Andre Young (basketball)

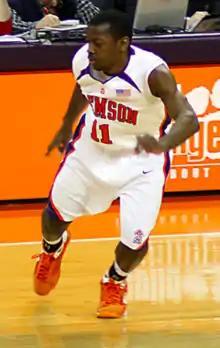
Young playing for the Clemson Tigers in 2009

Andre Young (born March 16, 1990) is a retired American professional basketball player. Standing at 5 ft 9 in (1.75 m), Young played the point guard or shooting guard position. He played four years of collegiate basketball with Clemson followed by three seasons of playing professionally in multiple countries in Europe.